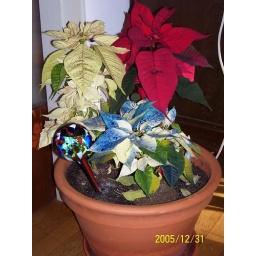
Three different colours of poinsettia together with a water bowl and a wooden candle in a pot.